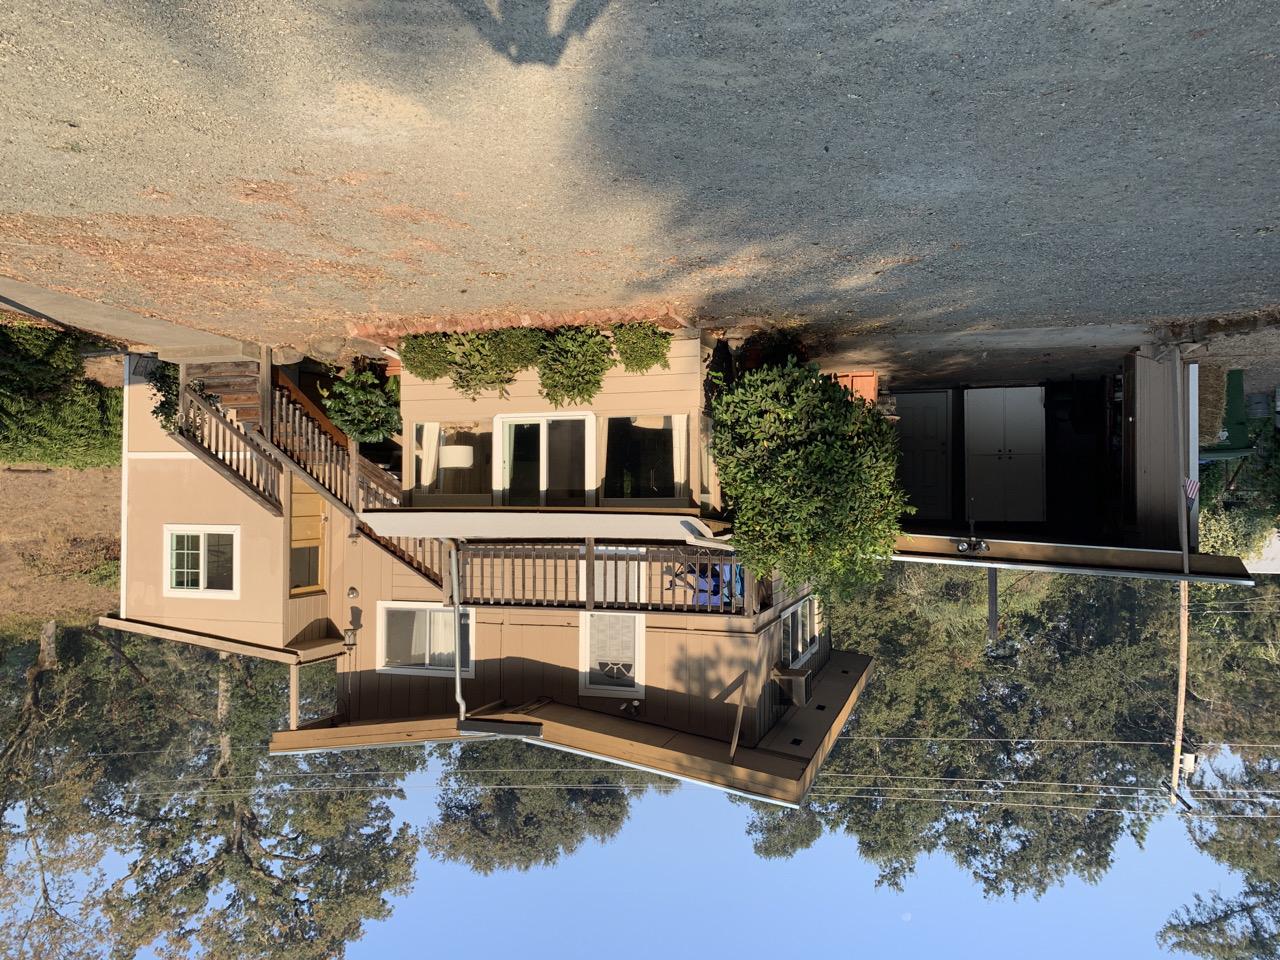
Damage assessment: no_damage